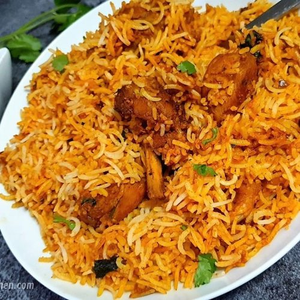
Dish: biryani